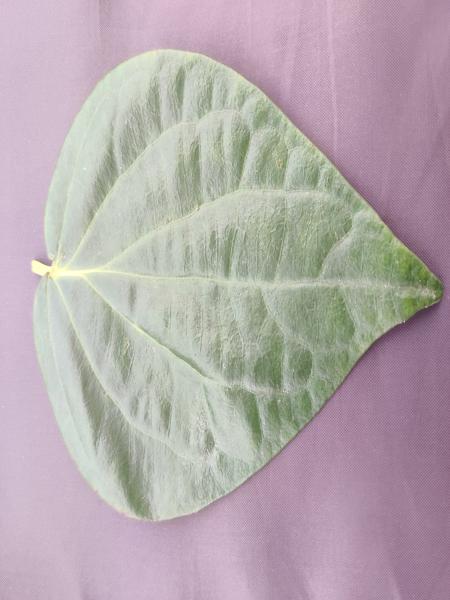
Plant: Betel